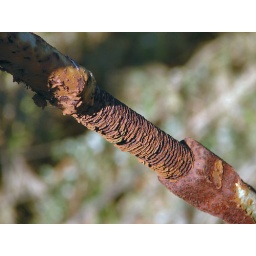
This is what's holding you above the river when you drive you car over this old wrought-iron bridge in our county.